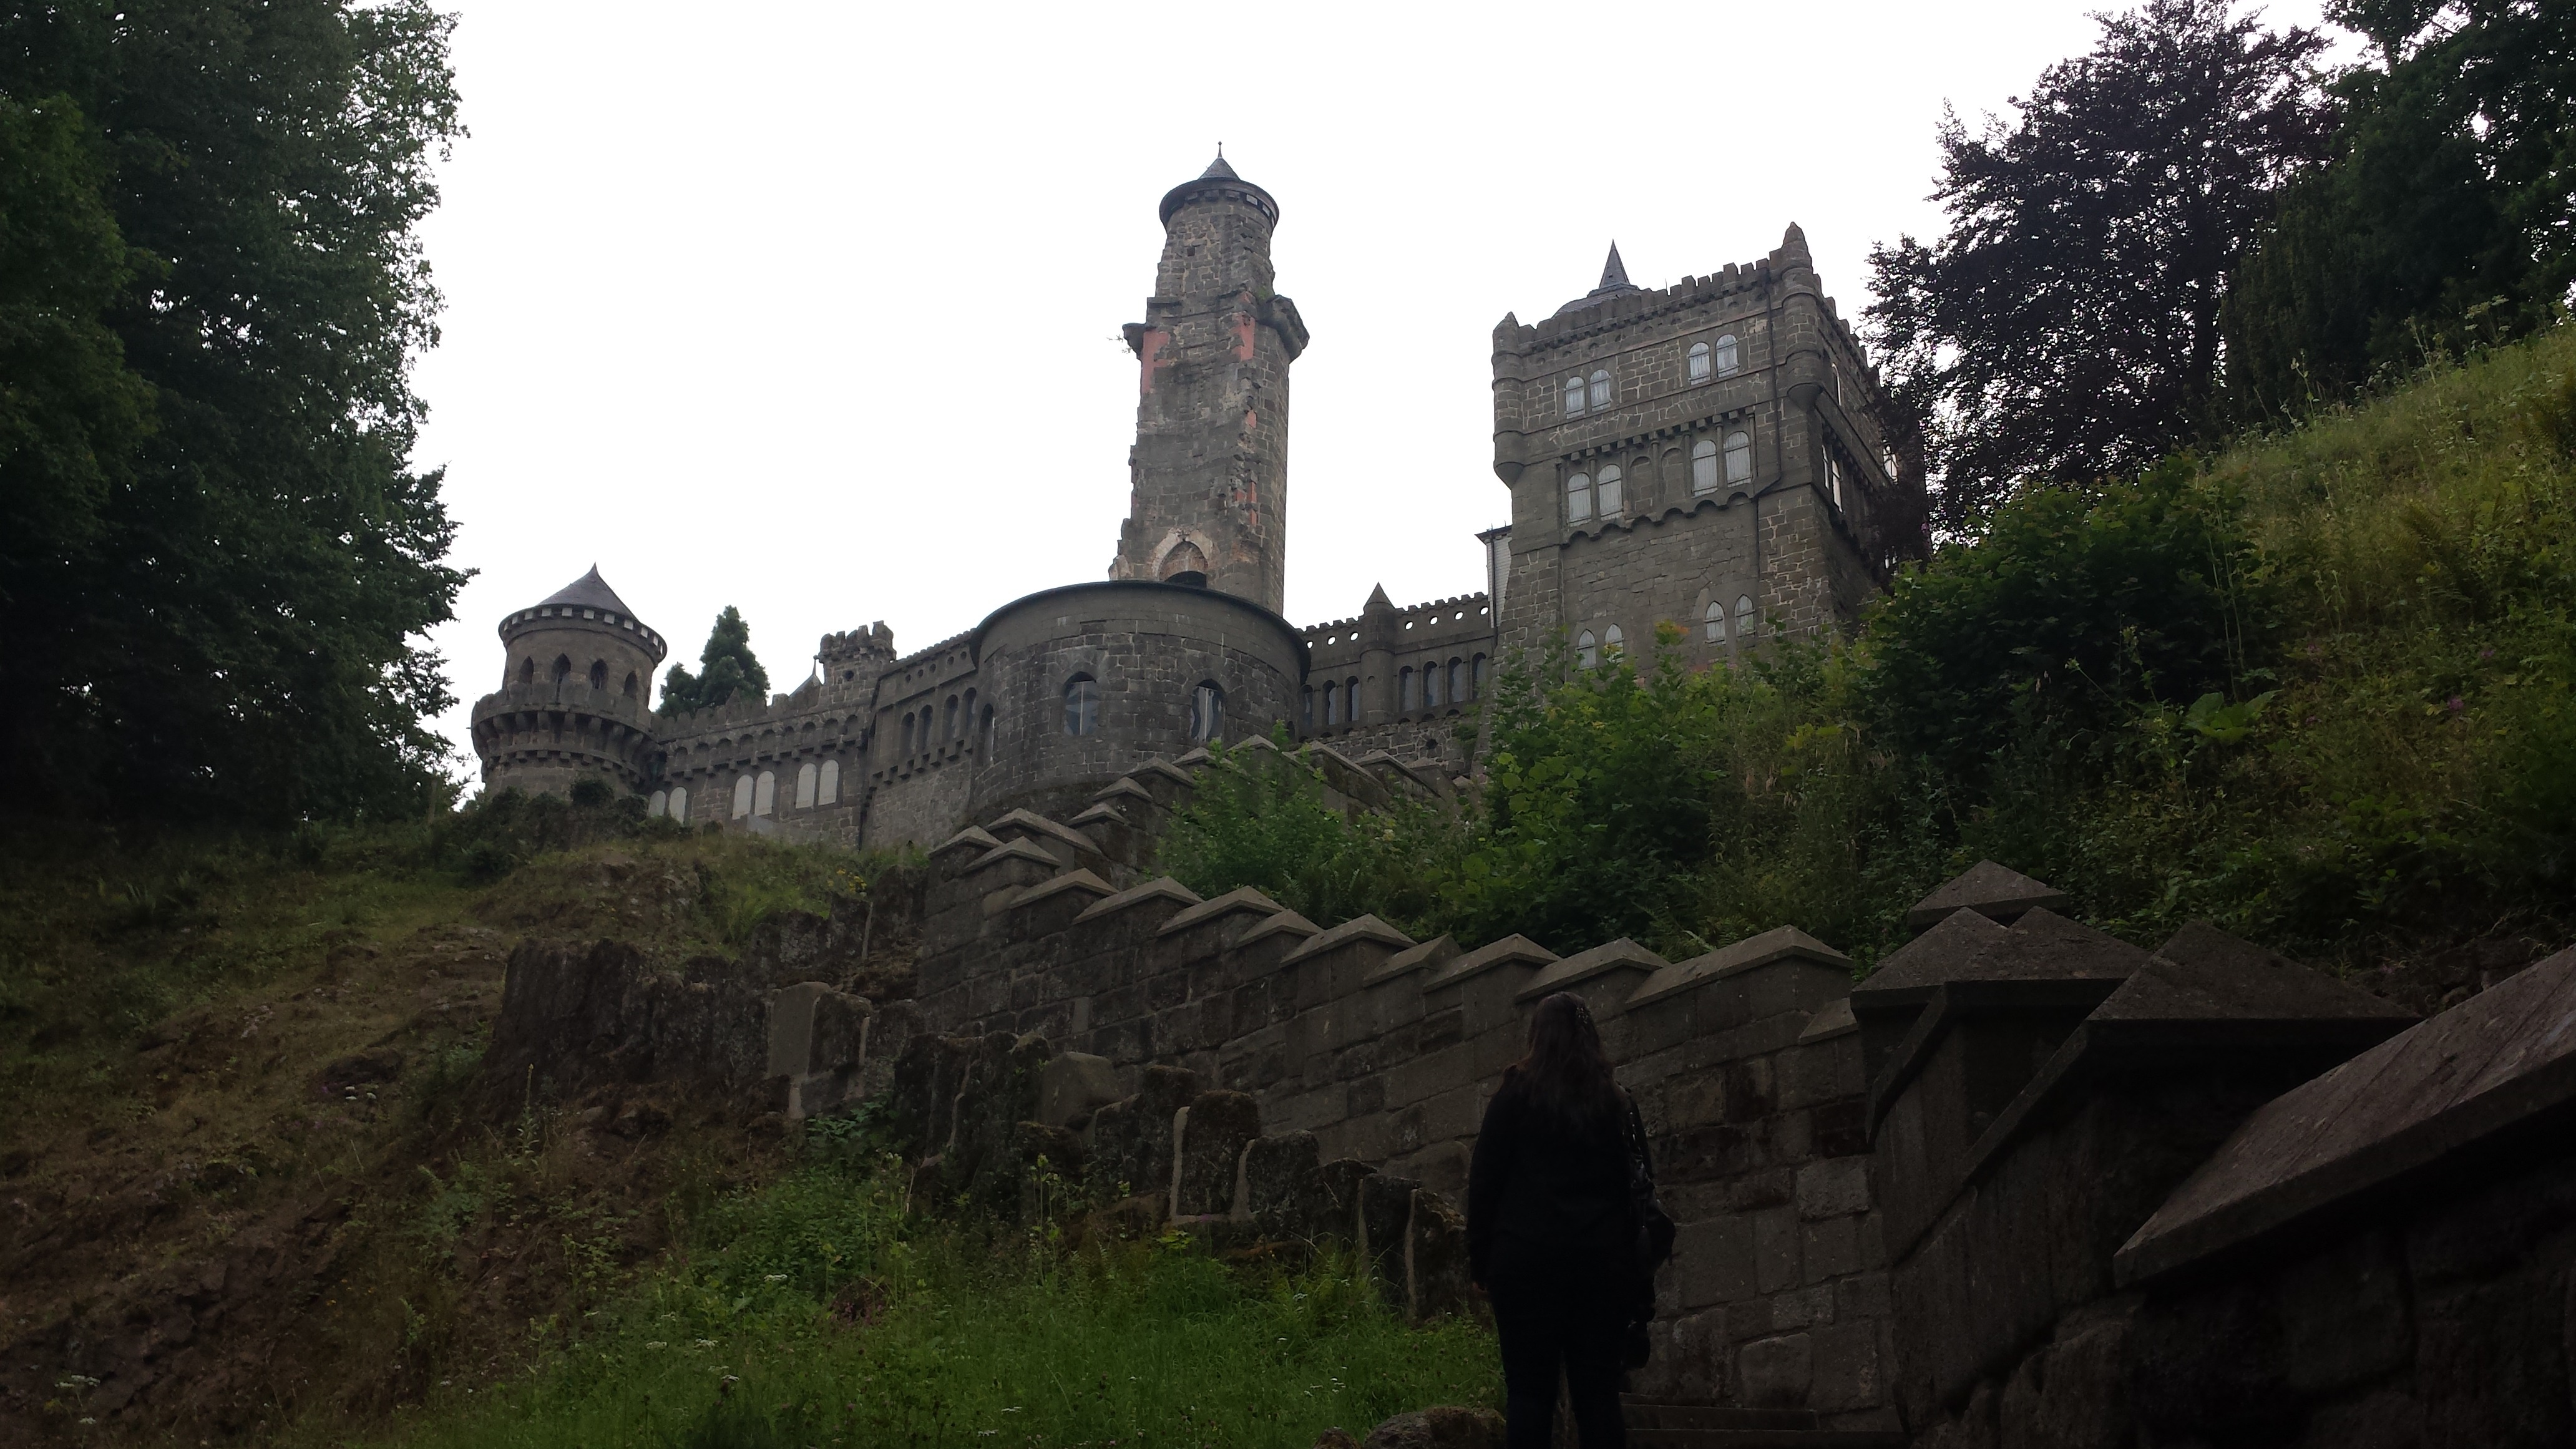
nature, building, chateau, castle, fortification, place of worship, ruins, monastery, germany, estate, hesse, kassel, lion castle